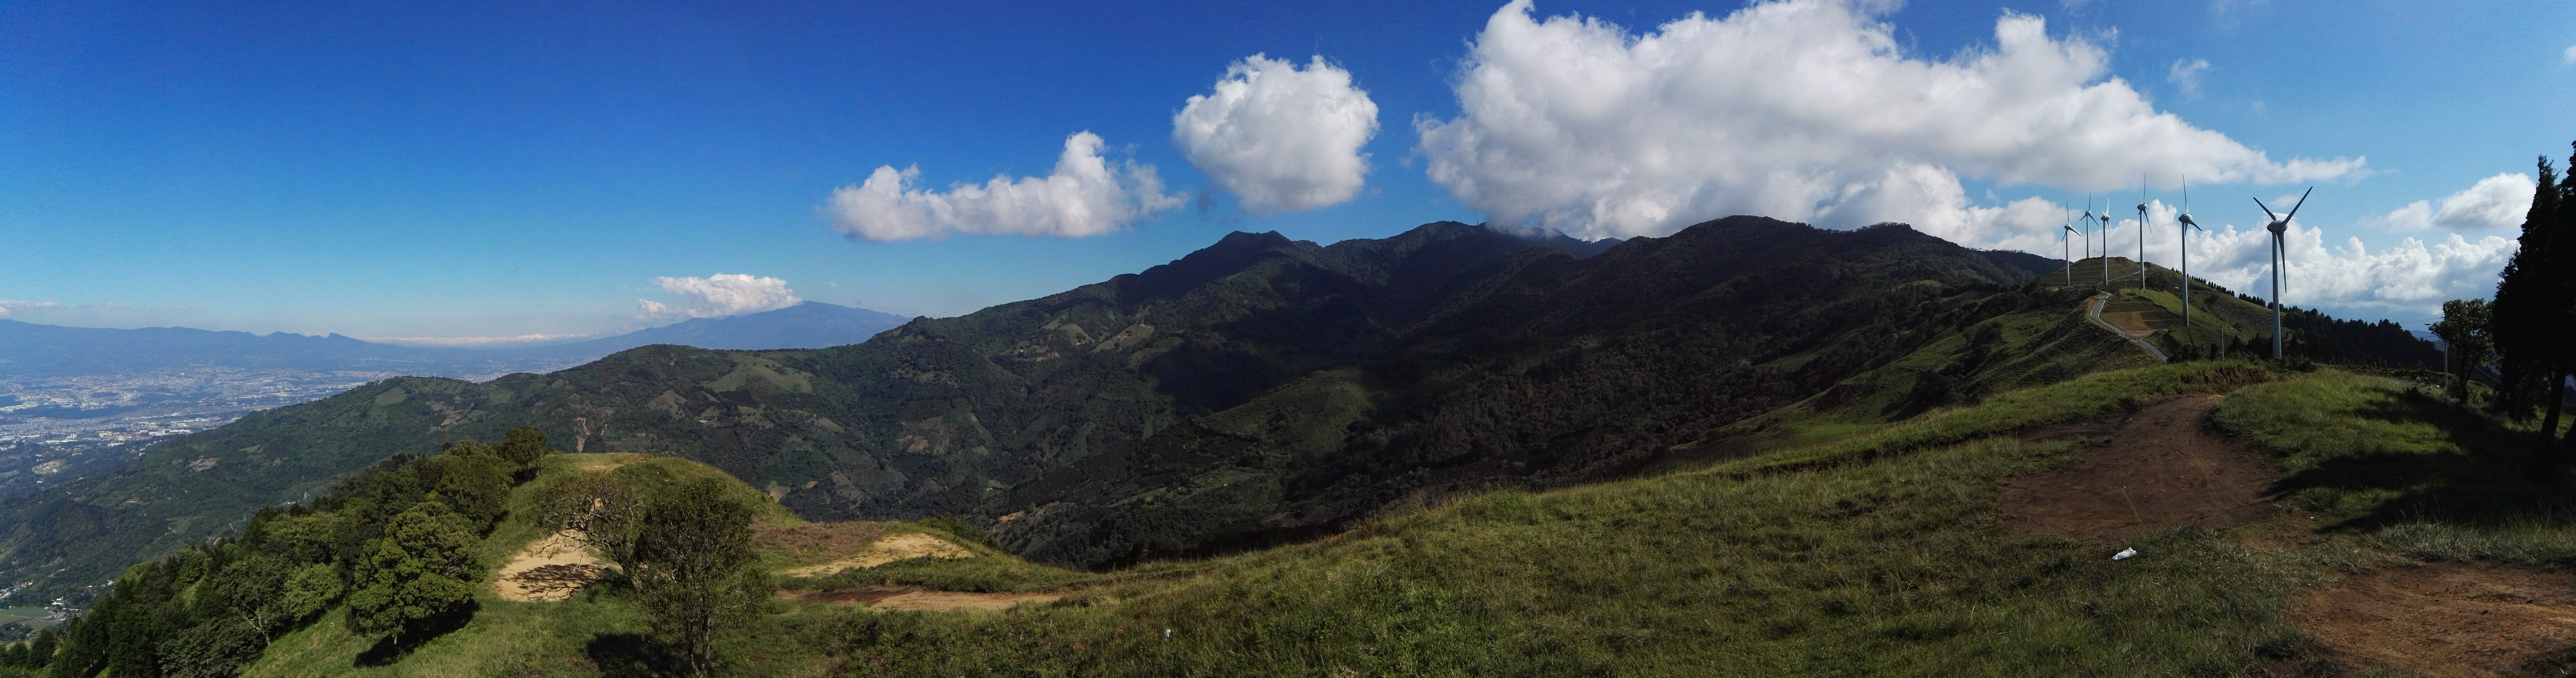
landscape, wilderness, mountain, wind, valley, mountain range, panorama, panoramic, extreme sport, terrain, ridge, massif, mountains, alps, plateau, fell, ecosystem, landform, mountain pass, hill station, geographical feature, mountainous landforms